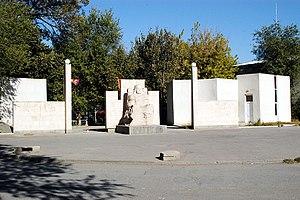
c'est photo à été pris en aout 2008, dans la ville d'Artashat, le nouveau parc Русский: фото был снят в августе 2008 года в городе Арташат, новый парк Հայերեն: նկարահանվել է քաղաք Արտաշատում 2008 թվականի օգոստոս ամսին, նոր այգին
Artachat, Artashat ou Ardachat, autrefois Artaxate, est une ville d'Arménie, capitale de la région d'Ararat.